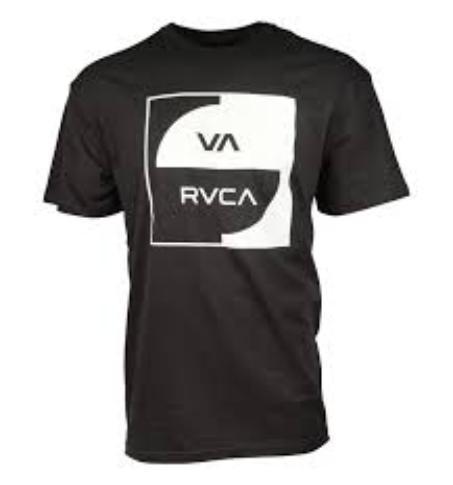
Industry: Clothes